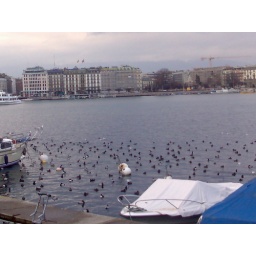
&amp;quot;all the ducks are swimming in the water&amp;quot;